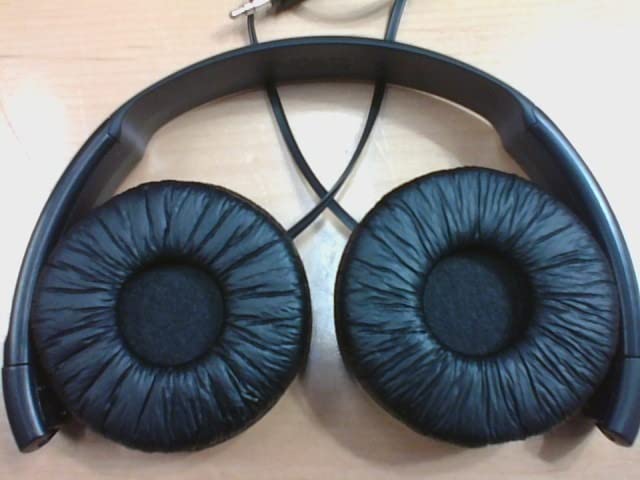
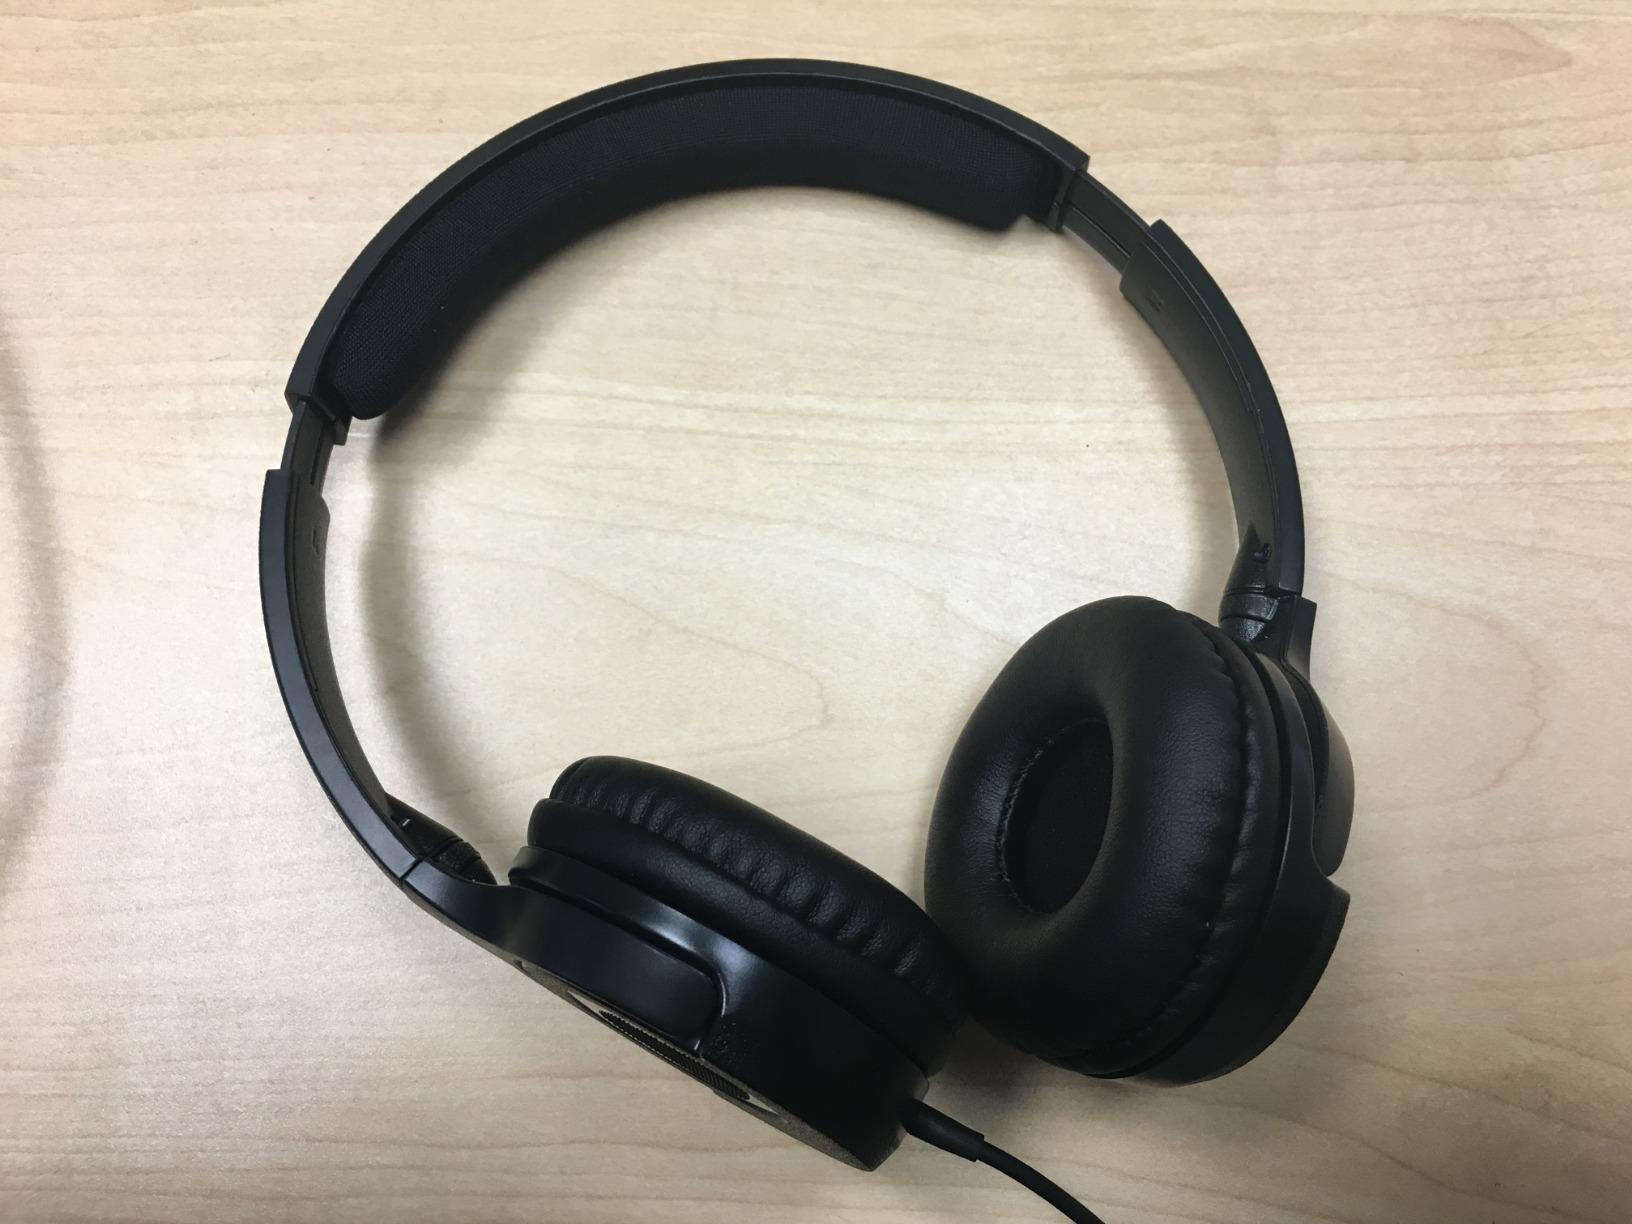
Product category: headphones
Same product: no